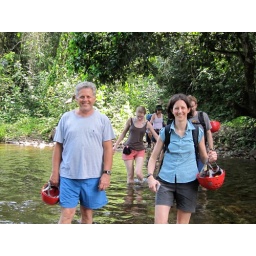
Trekking through the river to the cave with hard hats in hand.